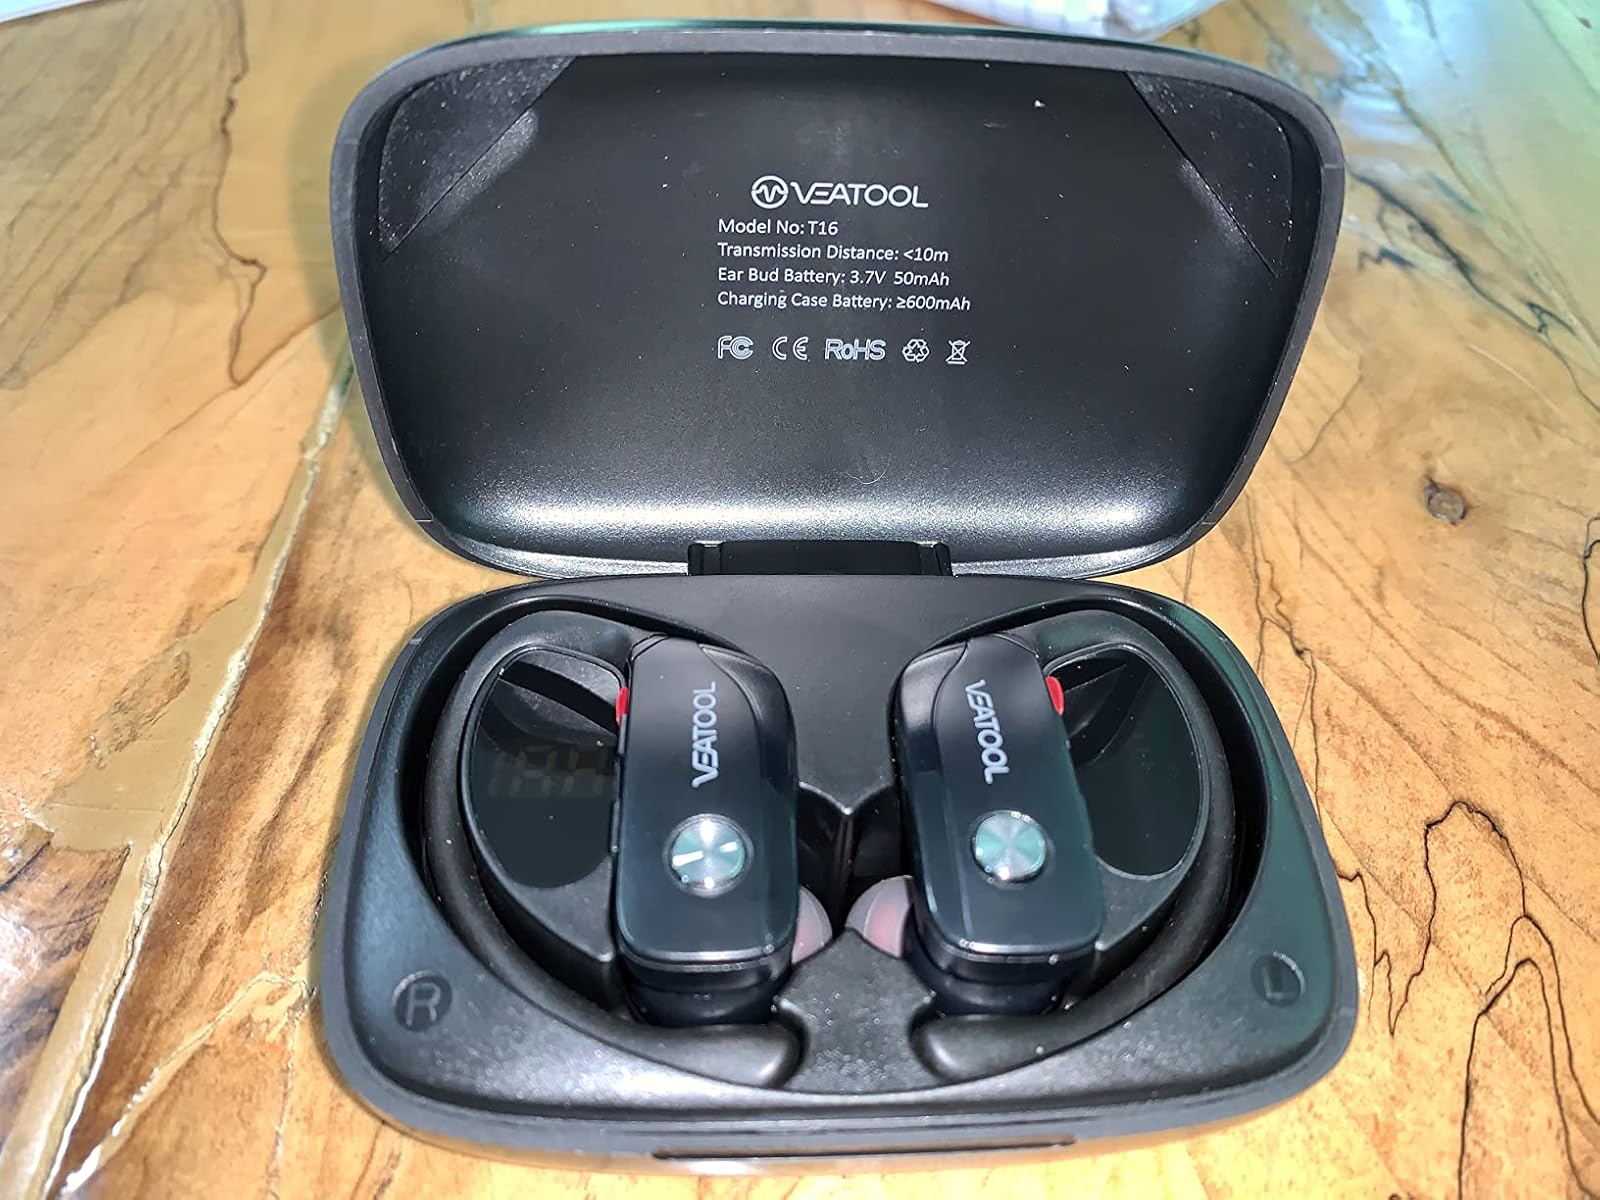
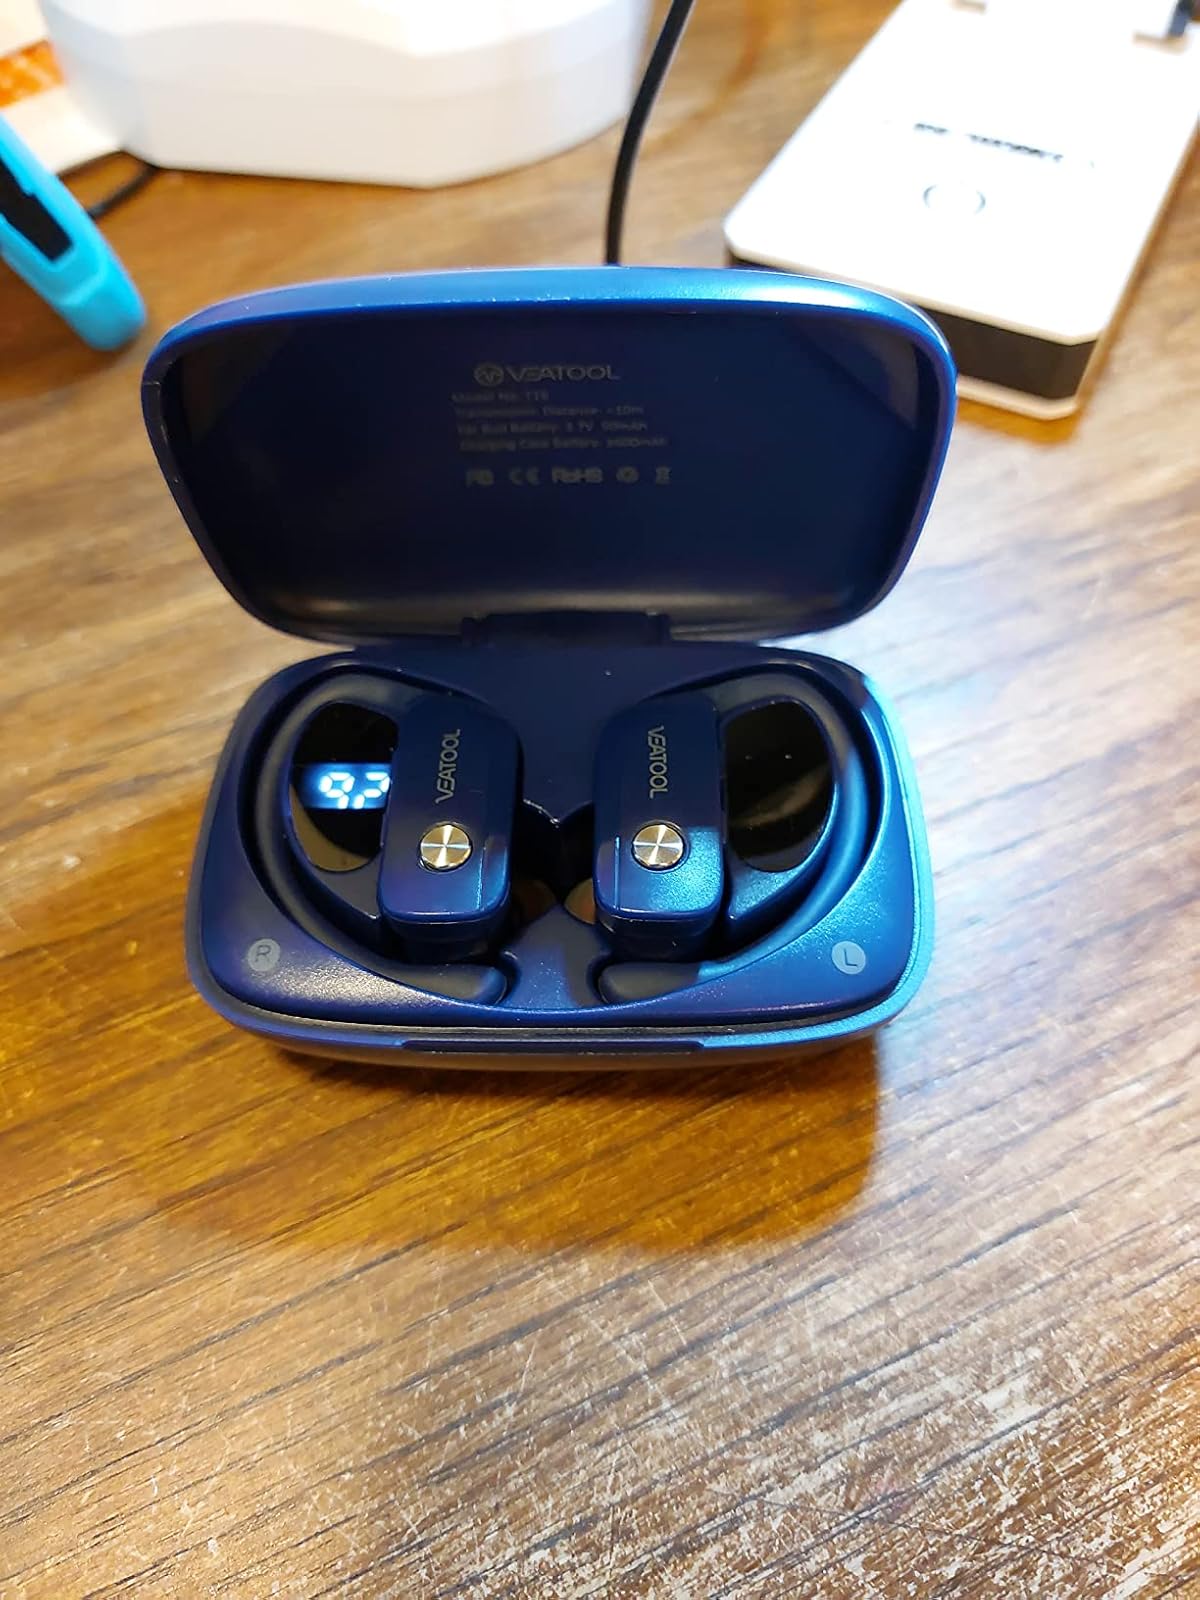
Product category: earbuds
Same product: no